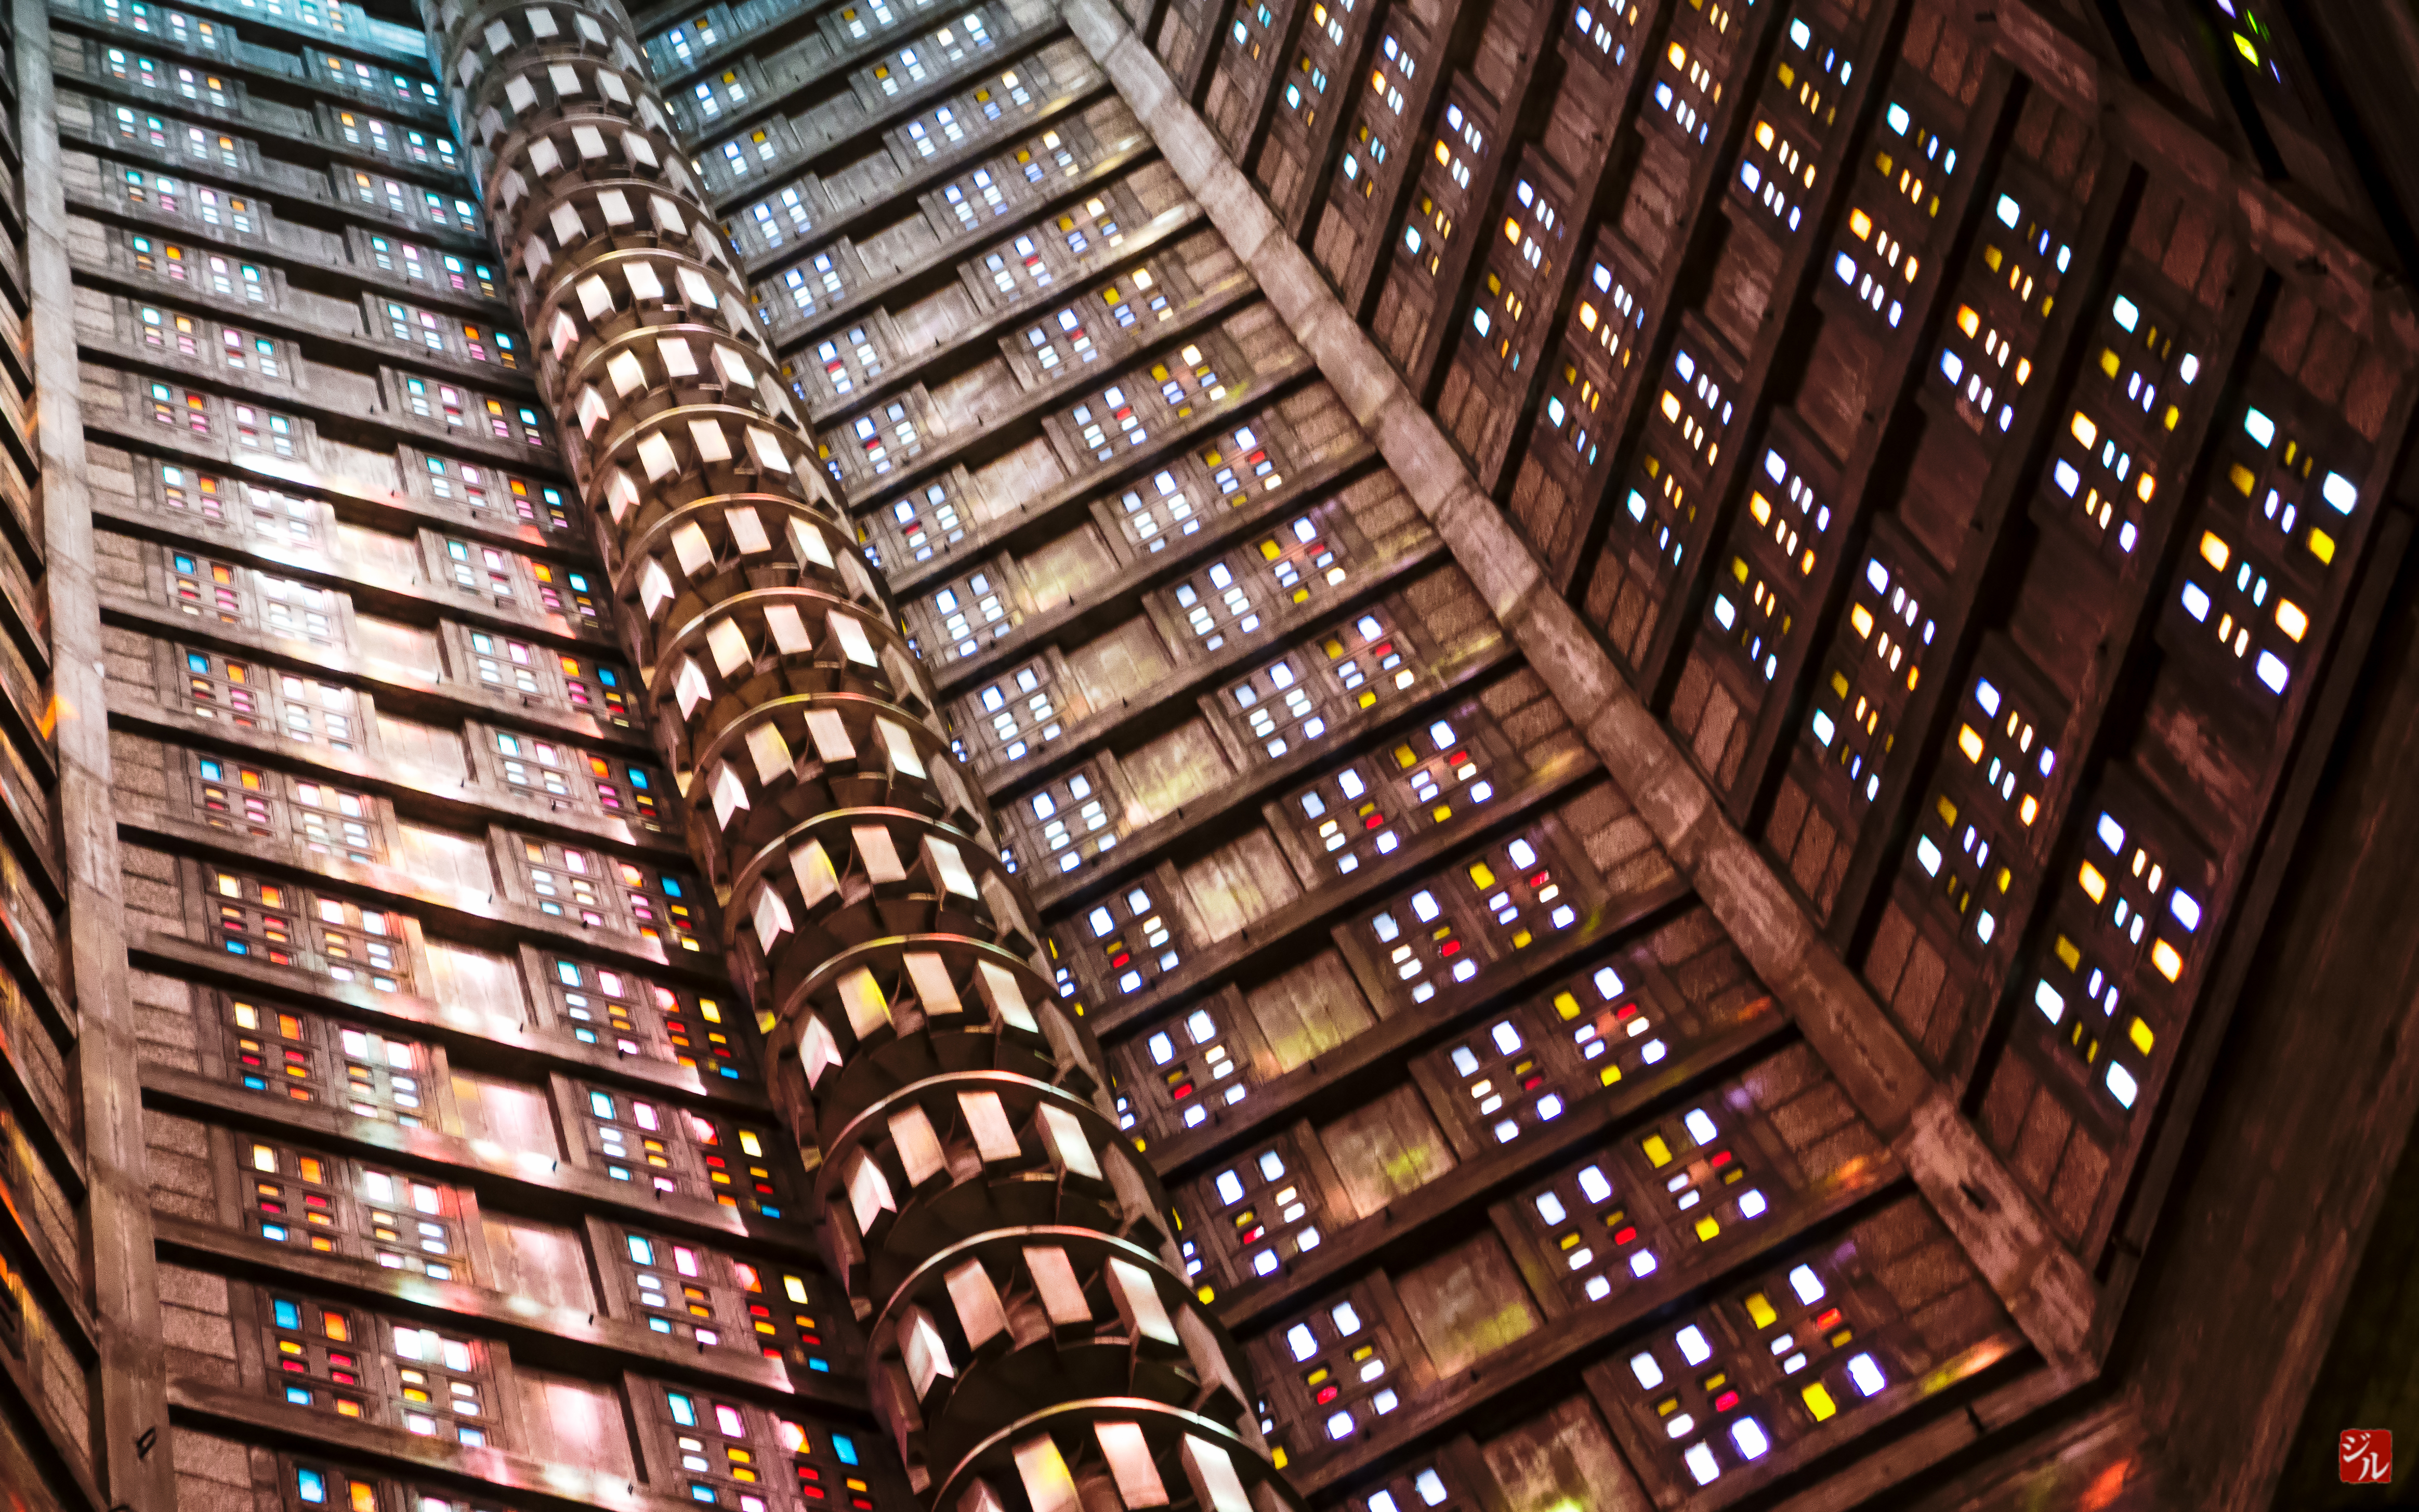
building, skyscraper, france, symmetry, eglise, unesco, patrimoine, metropolis, auguste, lehavre, perret, hautenormandie, lieux, saintjoseph, topf25